Melvin Goodman

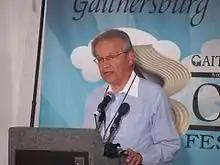
Goodman in 2017

Melvin Allan "Mel" Goodman is a national security and intelligence expert. He has worked as an analyst for the Central Intelligence Agency (CIA) and the State Department, taught at the National War College and Johns Hopkins University, and is a senior fellow at the Center for International Policy.